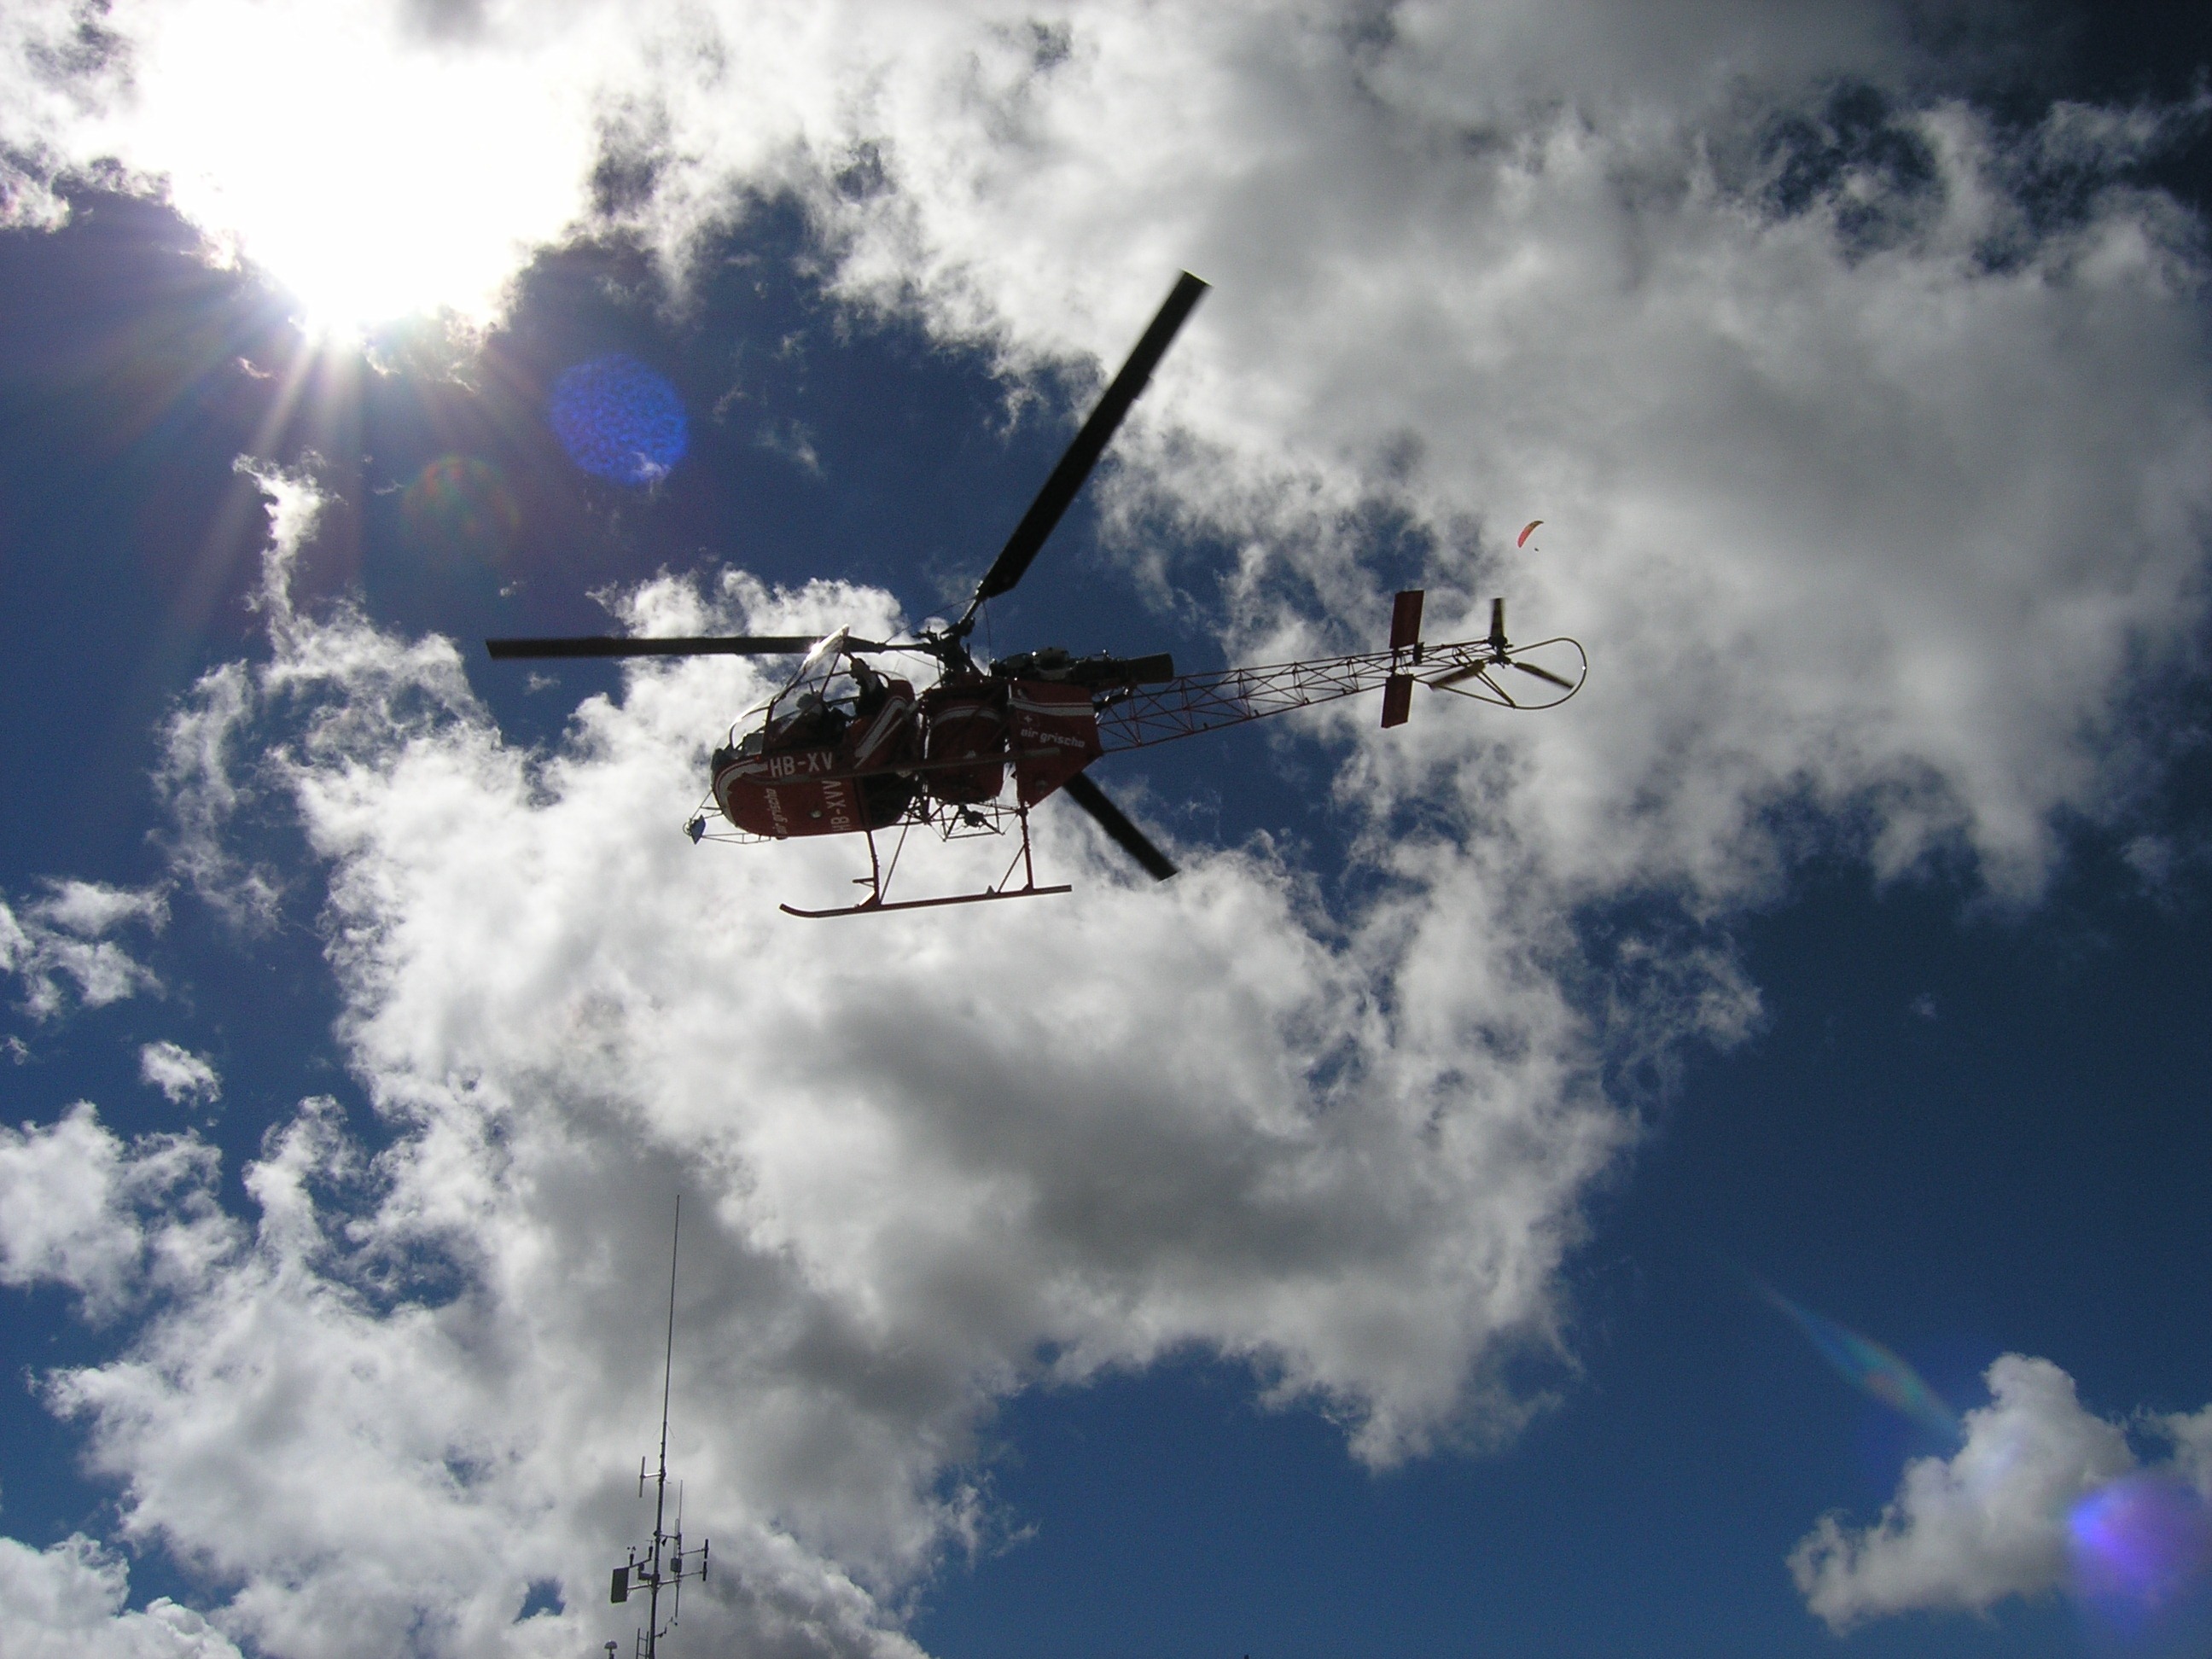
sky, fly, aircraft, vehicle, aviation, flight, blue, helicopter, clouds, rescue, screenshot, rotorcraft, air force, rescue helicopter, atmosphere of earth, military helicopter